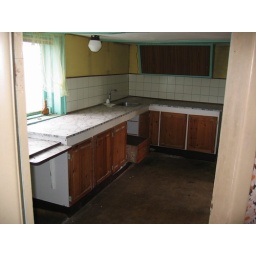
Only cold water in the tap. Hot water has not been installed in the house